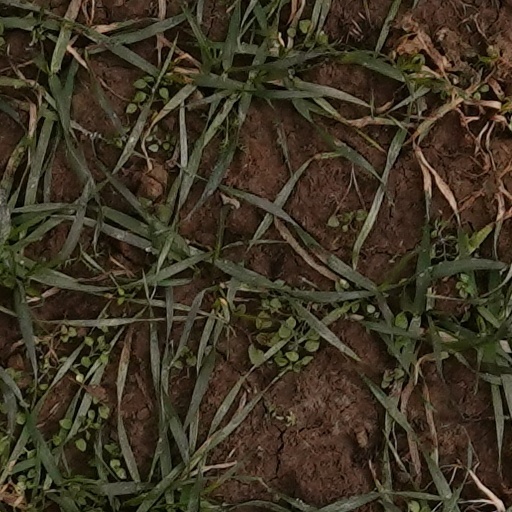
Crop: wheat